Daimon, Toyama

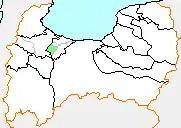
Location of Daimon in Toyama Prefecture

As of 2003, the town had an estimated population of 12,419 and a density of 570.46 persons per km. The total area was 21.77 km.